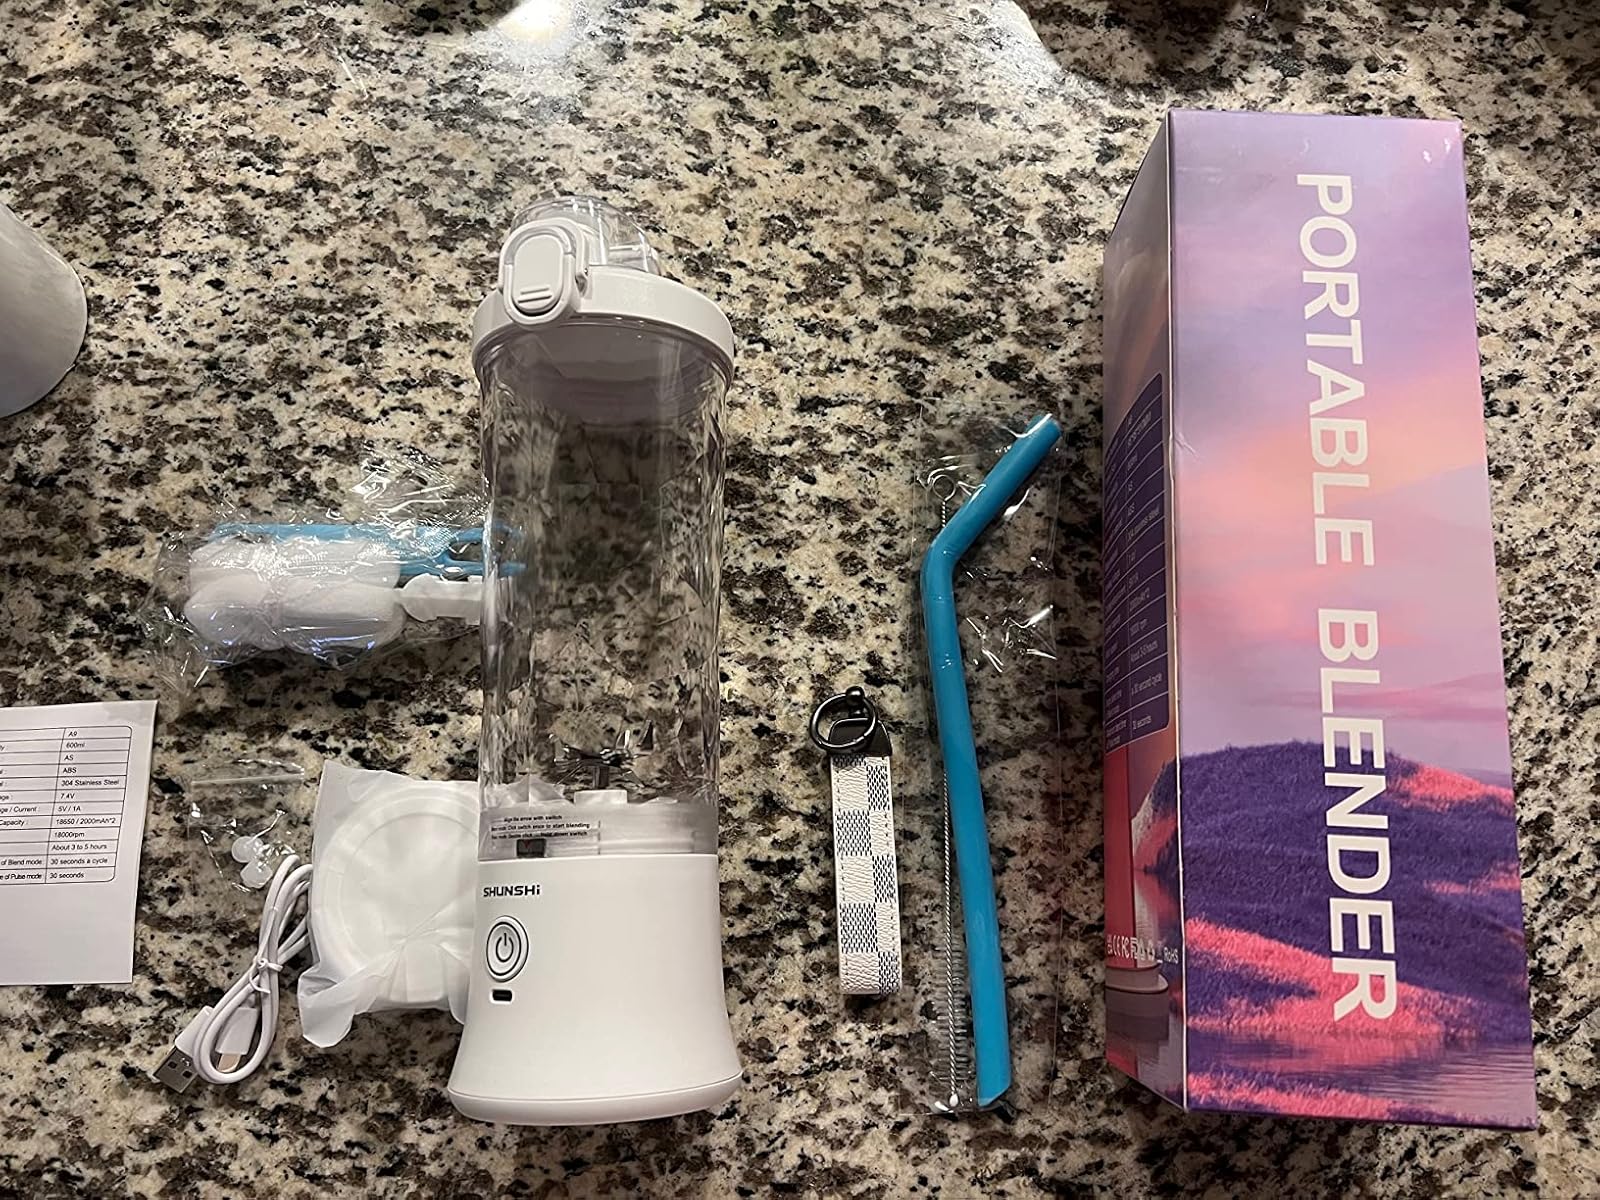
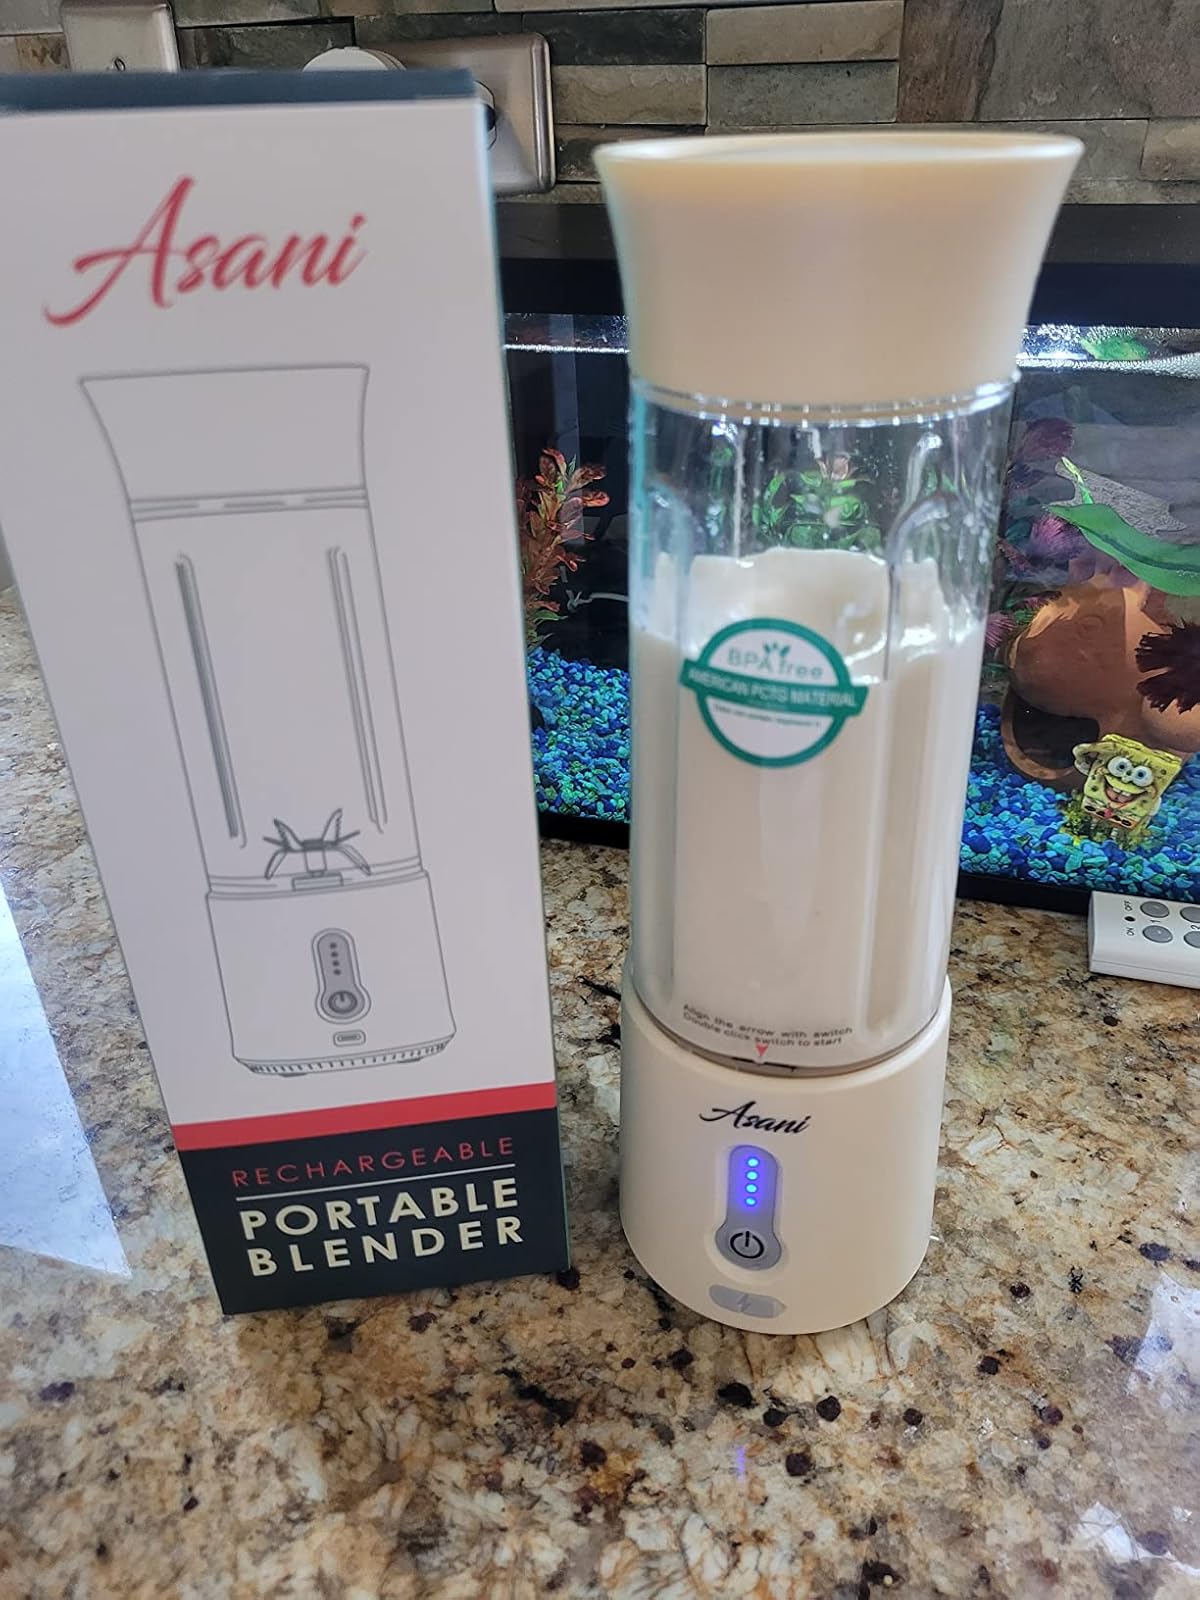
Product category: items_blender
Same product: no